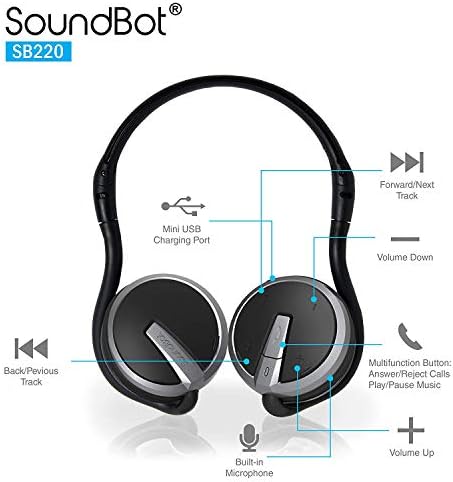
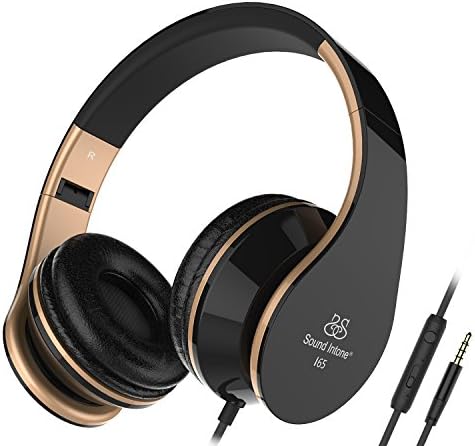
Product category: headphones
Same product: no